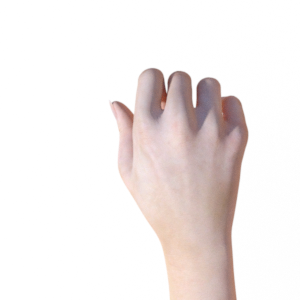
Label: rock